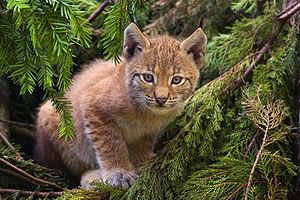
Un bébé lynx. Türkçe: Ağaç dallarına tırmanmış bir bayağı vaşak eniği. Avrasya vaşağı (Lynx lynx) olarak da bilinen bu hayvanlar, Doğanın Korunumu için Uluslararası Birlik örgütü tarafından soyu tükenme tehlikesi asgari endişe düzeyinde olan canlılar arasında sayılmaktadır.
La Hingrie est un hameau faisant partie de Rombach-le-Franc, située dans le département du Haut-Rhin et la région Alsace.